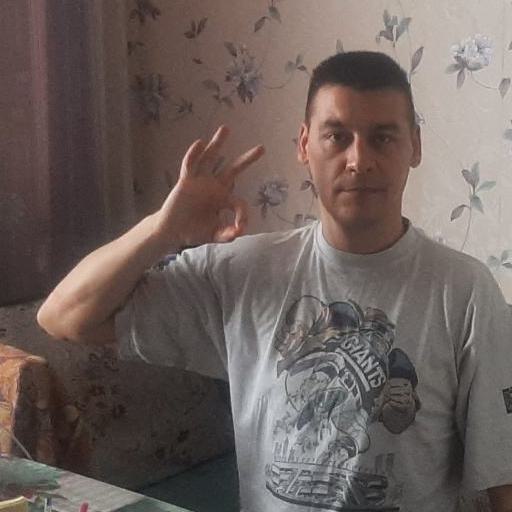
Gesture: ok